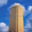
Label: skyscraper